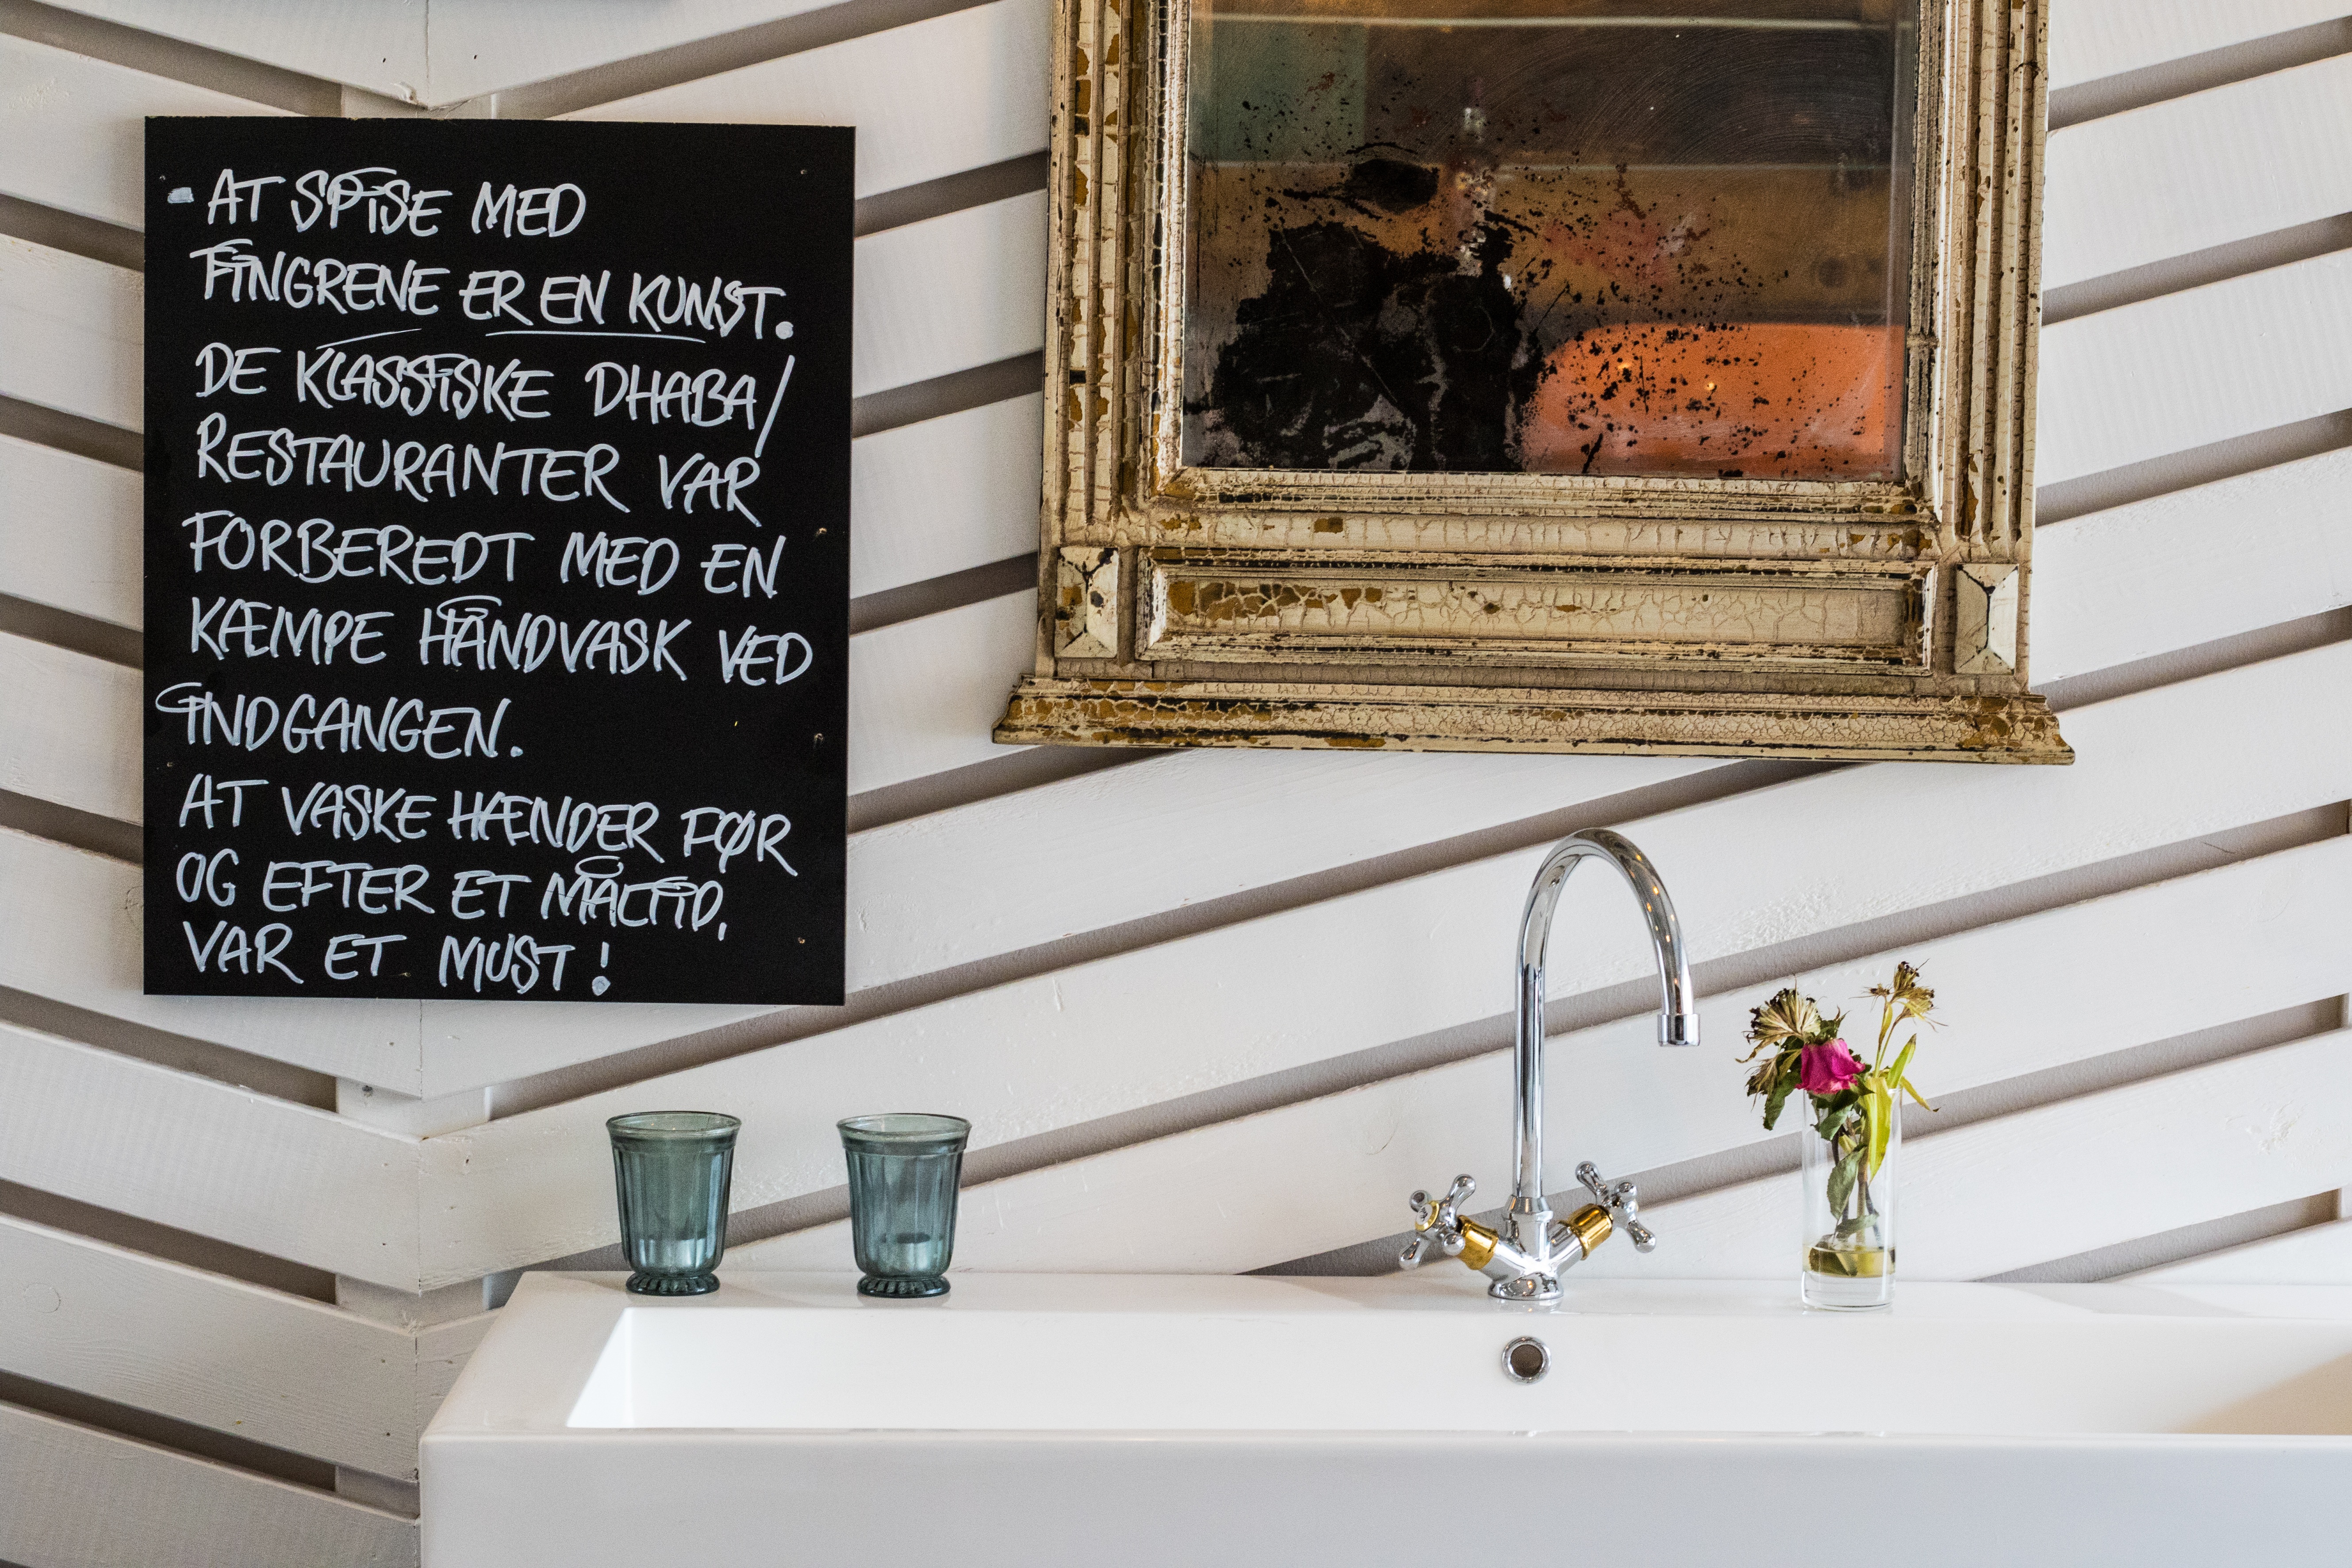
wood, restaurant, spring, toilet, shelf, lighting, interior design, design, dinner, picture frame, india, indian, b middle east, window covering